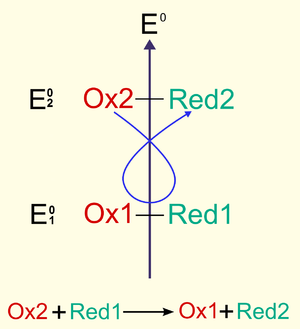
Prévision du sens d'une réaction d'oxydo-réduction en utilisant la règle du gamma.
Le potentiel d'oxydoréduction, ou potentiel redox, est une grandeur empirique exprimée en volts et notée ou, pour le potentiel redox standard E⁰ où M désigne un métal quelconque. Ce potentiel est exprimé par rapport à une référence, souvent mesurée par une électrode normale à hydrogène, d'où l'unité V/ENH rencontrée dans certains ouvrages.
Une réaction d'oxydoréduction ou réaction redox est une réaction chimique au cours de laquelle se produit un transfert d'électrons. L'espèce chimique qui capte les électrons est appelée « oxydant » ; celle qui les cède, « réducteur ».